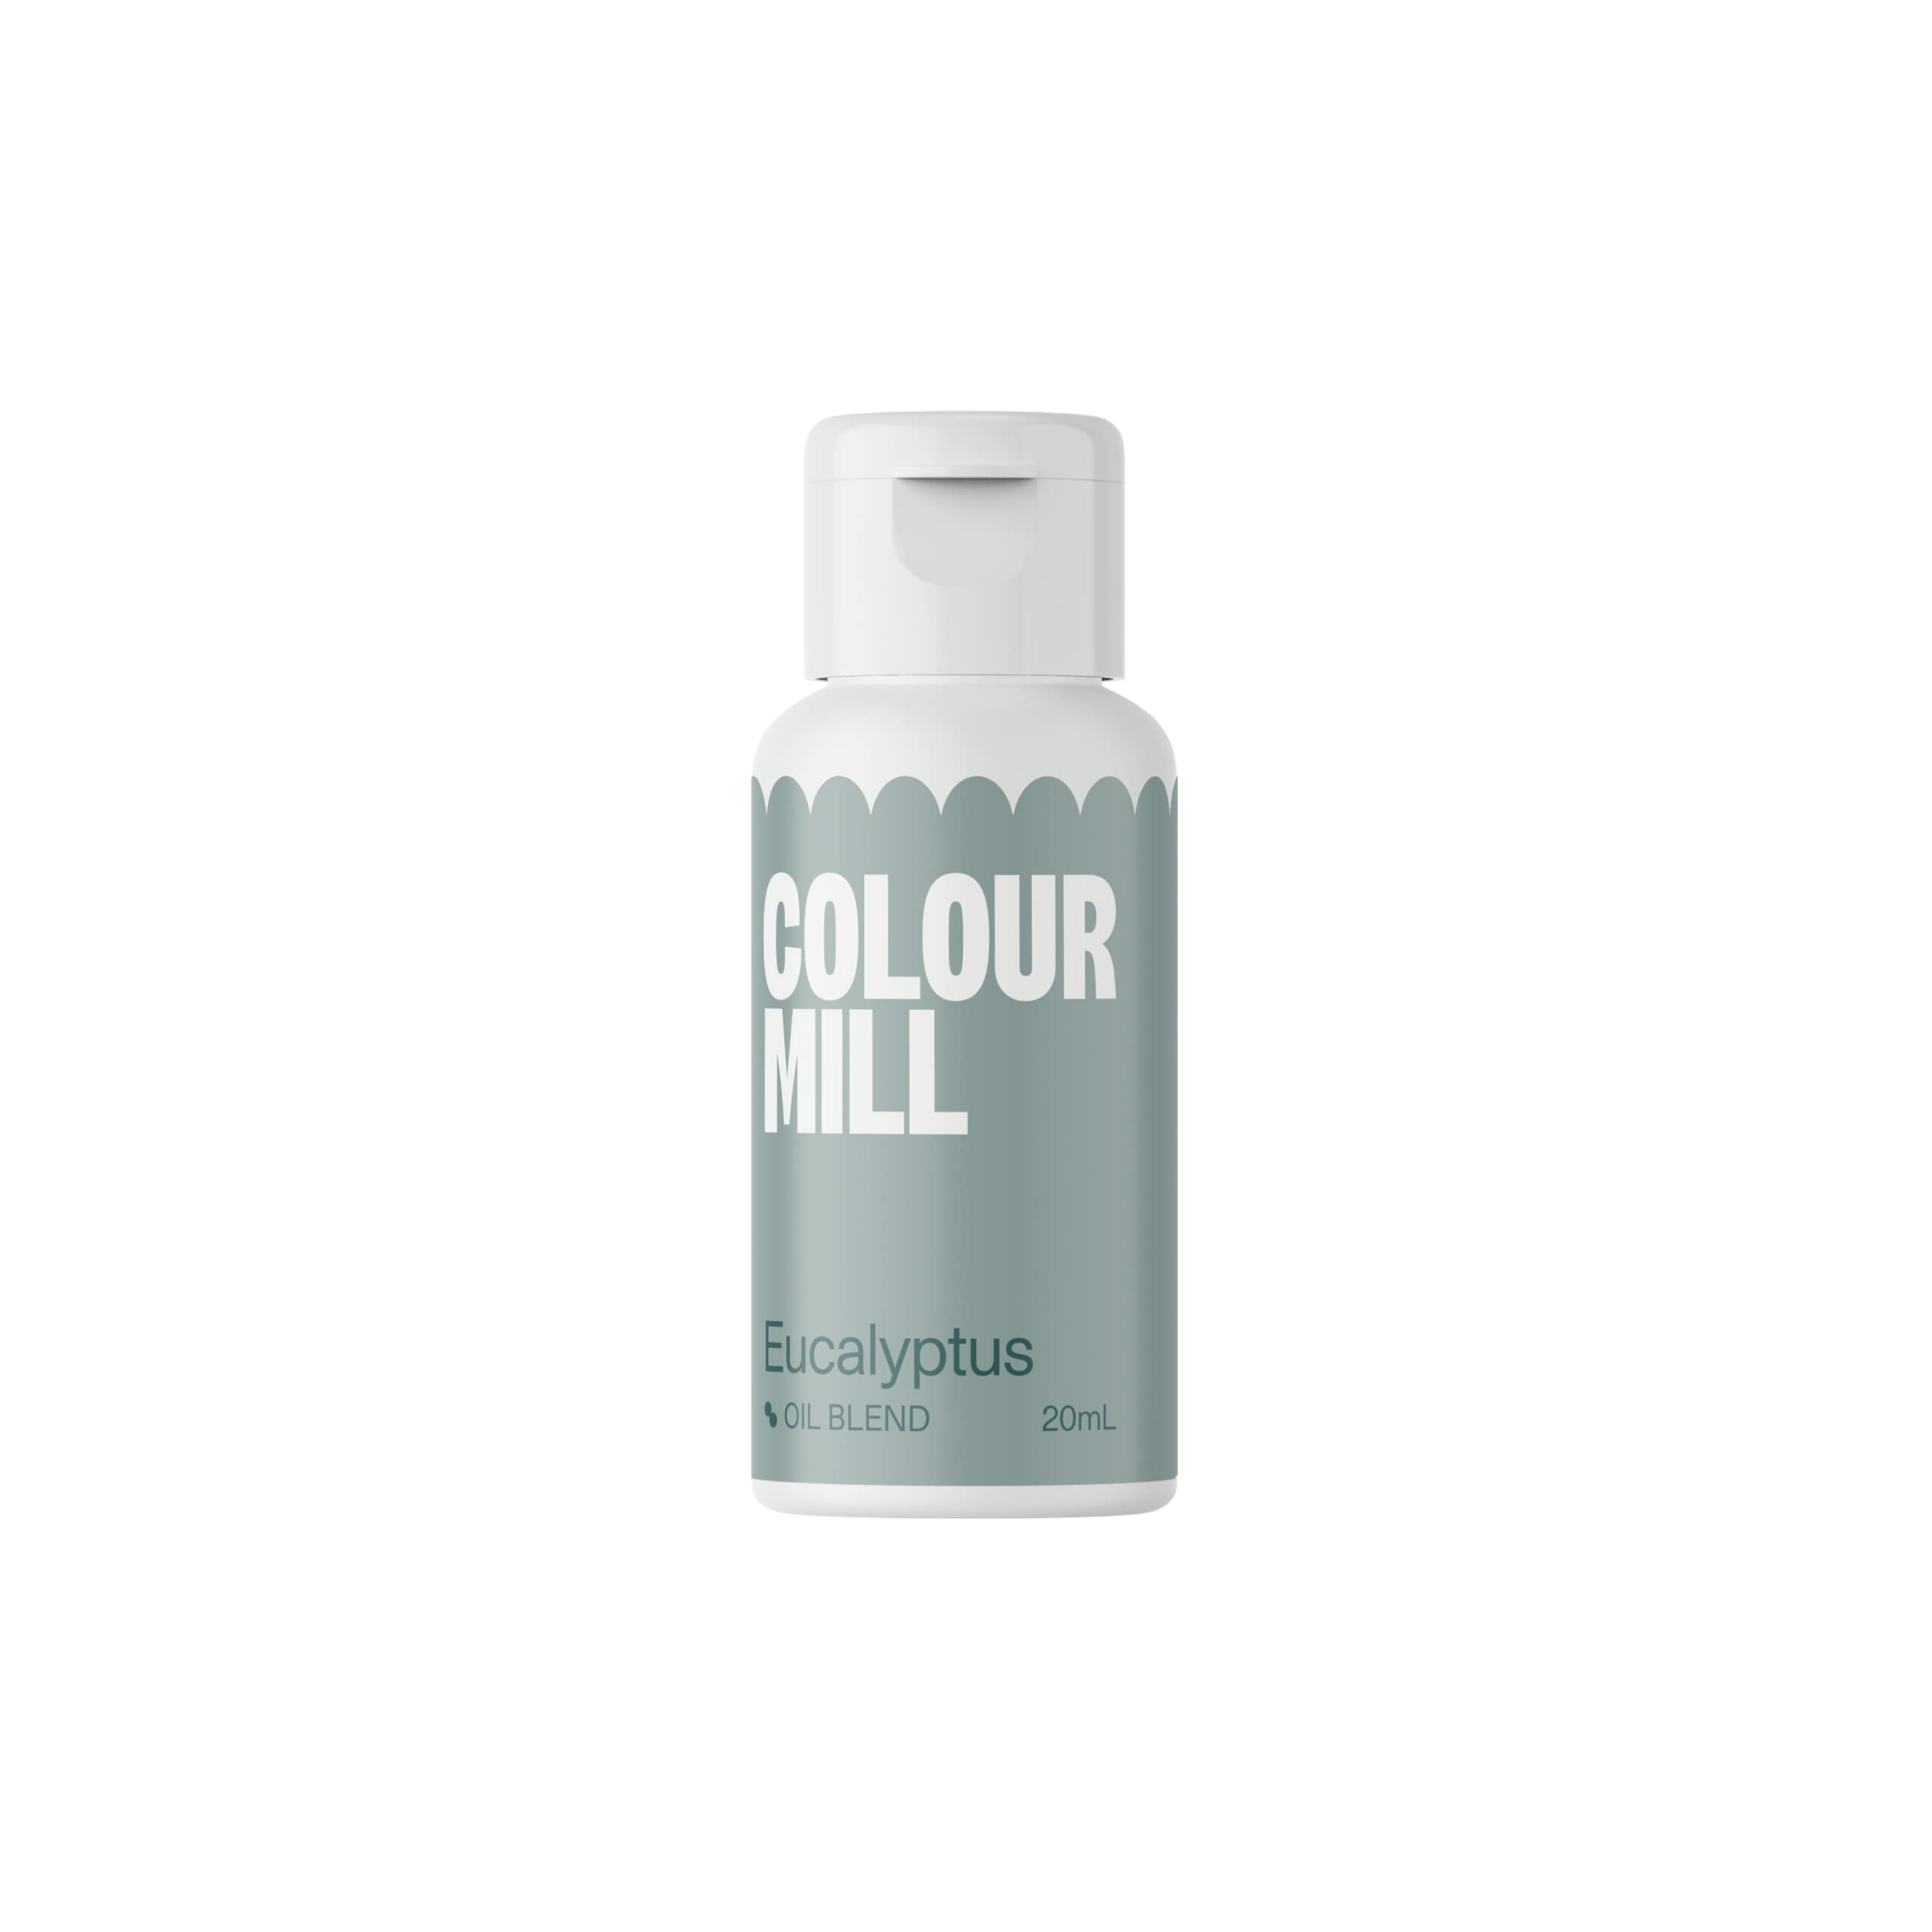
Item Name: Colour Mill Oil-Based Food Coloring, 20 Milliliters Eucalyptus
Bullet Point 1: Color dyed and dispersed with these oils, allowing you to achieve color rich & vibrant
Bullet Point 2: Best in buttercream, Swiss meringue, chocolate, cake batter, ganache and fondant
Bullet Point 3: Allergen free
Bullet Point 4: Vegan
Bullet Point 5: Meets food safety standards of Australian and New Zealand Food Authority
Product Description: Colour Mill Oil-Based Food Coloring Color dyed and dispersed with these oils, allowing you to achieve color rich & vibrant Best in buttercream, Swiss meringue, chocolate, cake batter, ganache and fondant Allergen free Vegan Meets food safety standards of Australian and New Zealand Food Authority Shake well before use. Take it easy, colors will develop over time. Store in a cool dry place away from sunlight. Contains glycerol, colors and lecithin. Blended & bottled in Australia from local & imported ingredients.
Value: 0.68
Unit: Fl Oz

Price: 11.865